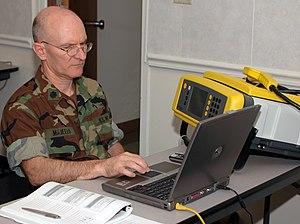
Norfolk, Virginie (Juin 24, 2006) - Le Capitaine de frégate Richard Maiello, hygiéniste industriel est attaché à une Unité de médecine dite (FDPMU-7
Les composés organiques volatils, ou COV sont des composés organiques pouvant facilement se trouver sous forme gazeuse dans l'atmosphère terrestre. Ils constituent une famille de produits très large. Ces composés ont la particularité d'avoir un point d'ébullition très bas, ils s'évaporent ou se subliment facilement depuis leur forme solide ou liquide. Cela leur confère l'aptitude de se propager plus ou moins loin de leur lieu d'émission, entraînant ainsi des impacts directs et indirects sur les animaux et la nature. À l'échelle globale, ces COV sont à 10 % d'origine anthropique et à 90 % d'origine biotique. Selon les cas, ils sont plus ou moins lentement biodégradables par les bactéries et champignons, voire par les plantes, ou dégradables par les rayonnements UV ou par l'ozone.